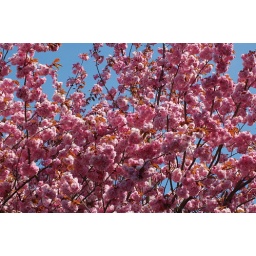
Cherry tree in front of my house